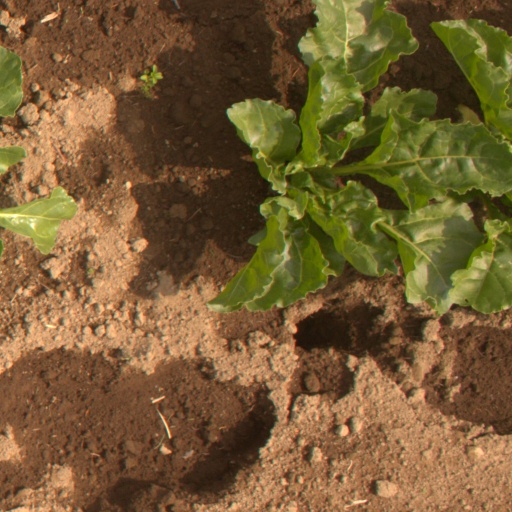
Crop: sugar beet